Adoration of the Shepherds (Raphael)

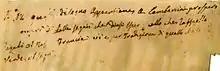
Verso, "Adoration of the Shepherds", attribution possibly ca: 1730-1740

In 1678, when Malvasia published a history of painting in Bologna titled "Felsina Pittrice", he included a transcript of a letter which he claimed to have seen. This letter was sent from Raphael in Rome in 1508 to his friend Francesco Francia in Bologna. In the letter Raphael wrote: “In Mean while I send to you by this same messenger, who will be going back in six days, another drawing, viz an "Adoration of the Shepherds" (presepe), which, as you will see, differs very much from the picture I painted, and of which you were kind enough to speak in such favourable terms”. In 1925, Francesco Filippini published a history of Raphael's visit to Bologna in 1506–1507, "Raffaello a Bologna". Filippini concluded, based on the specificity of names and dates, that the letter's contents and date are authentic. The painting referred to in the letter is regarded as lost, possibly destroyed in a fire of the Bentivoglio estate when the papal troops invaded Bologna. Malvasia did not see the drawing, but only the letter referencing it.